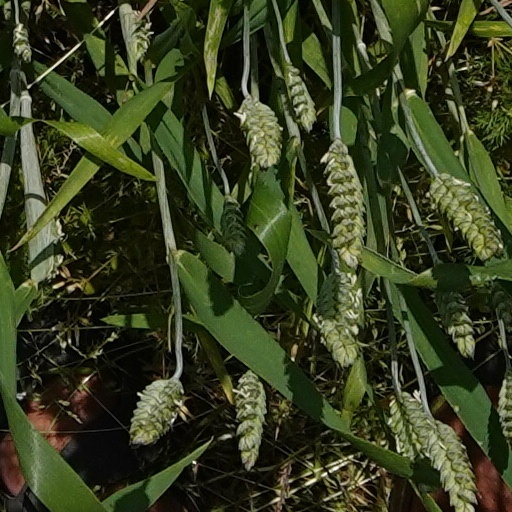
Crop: wheat